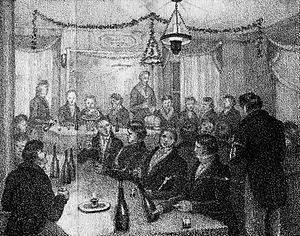
Une société lyrique (ou goguette) à Paris en 1826.
La goguette est une ancienne pratique sociale festive en France et en Belgique consistant à se réunir en petit groupe amical plutôt masculin de moins de vingt personnes pour passer ensemble un bon moment et chanter. Puis cette pratique devient la base de sociétés festives et carnavalesques constituées.